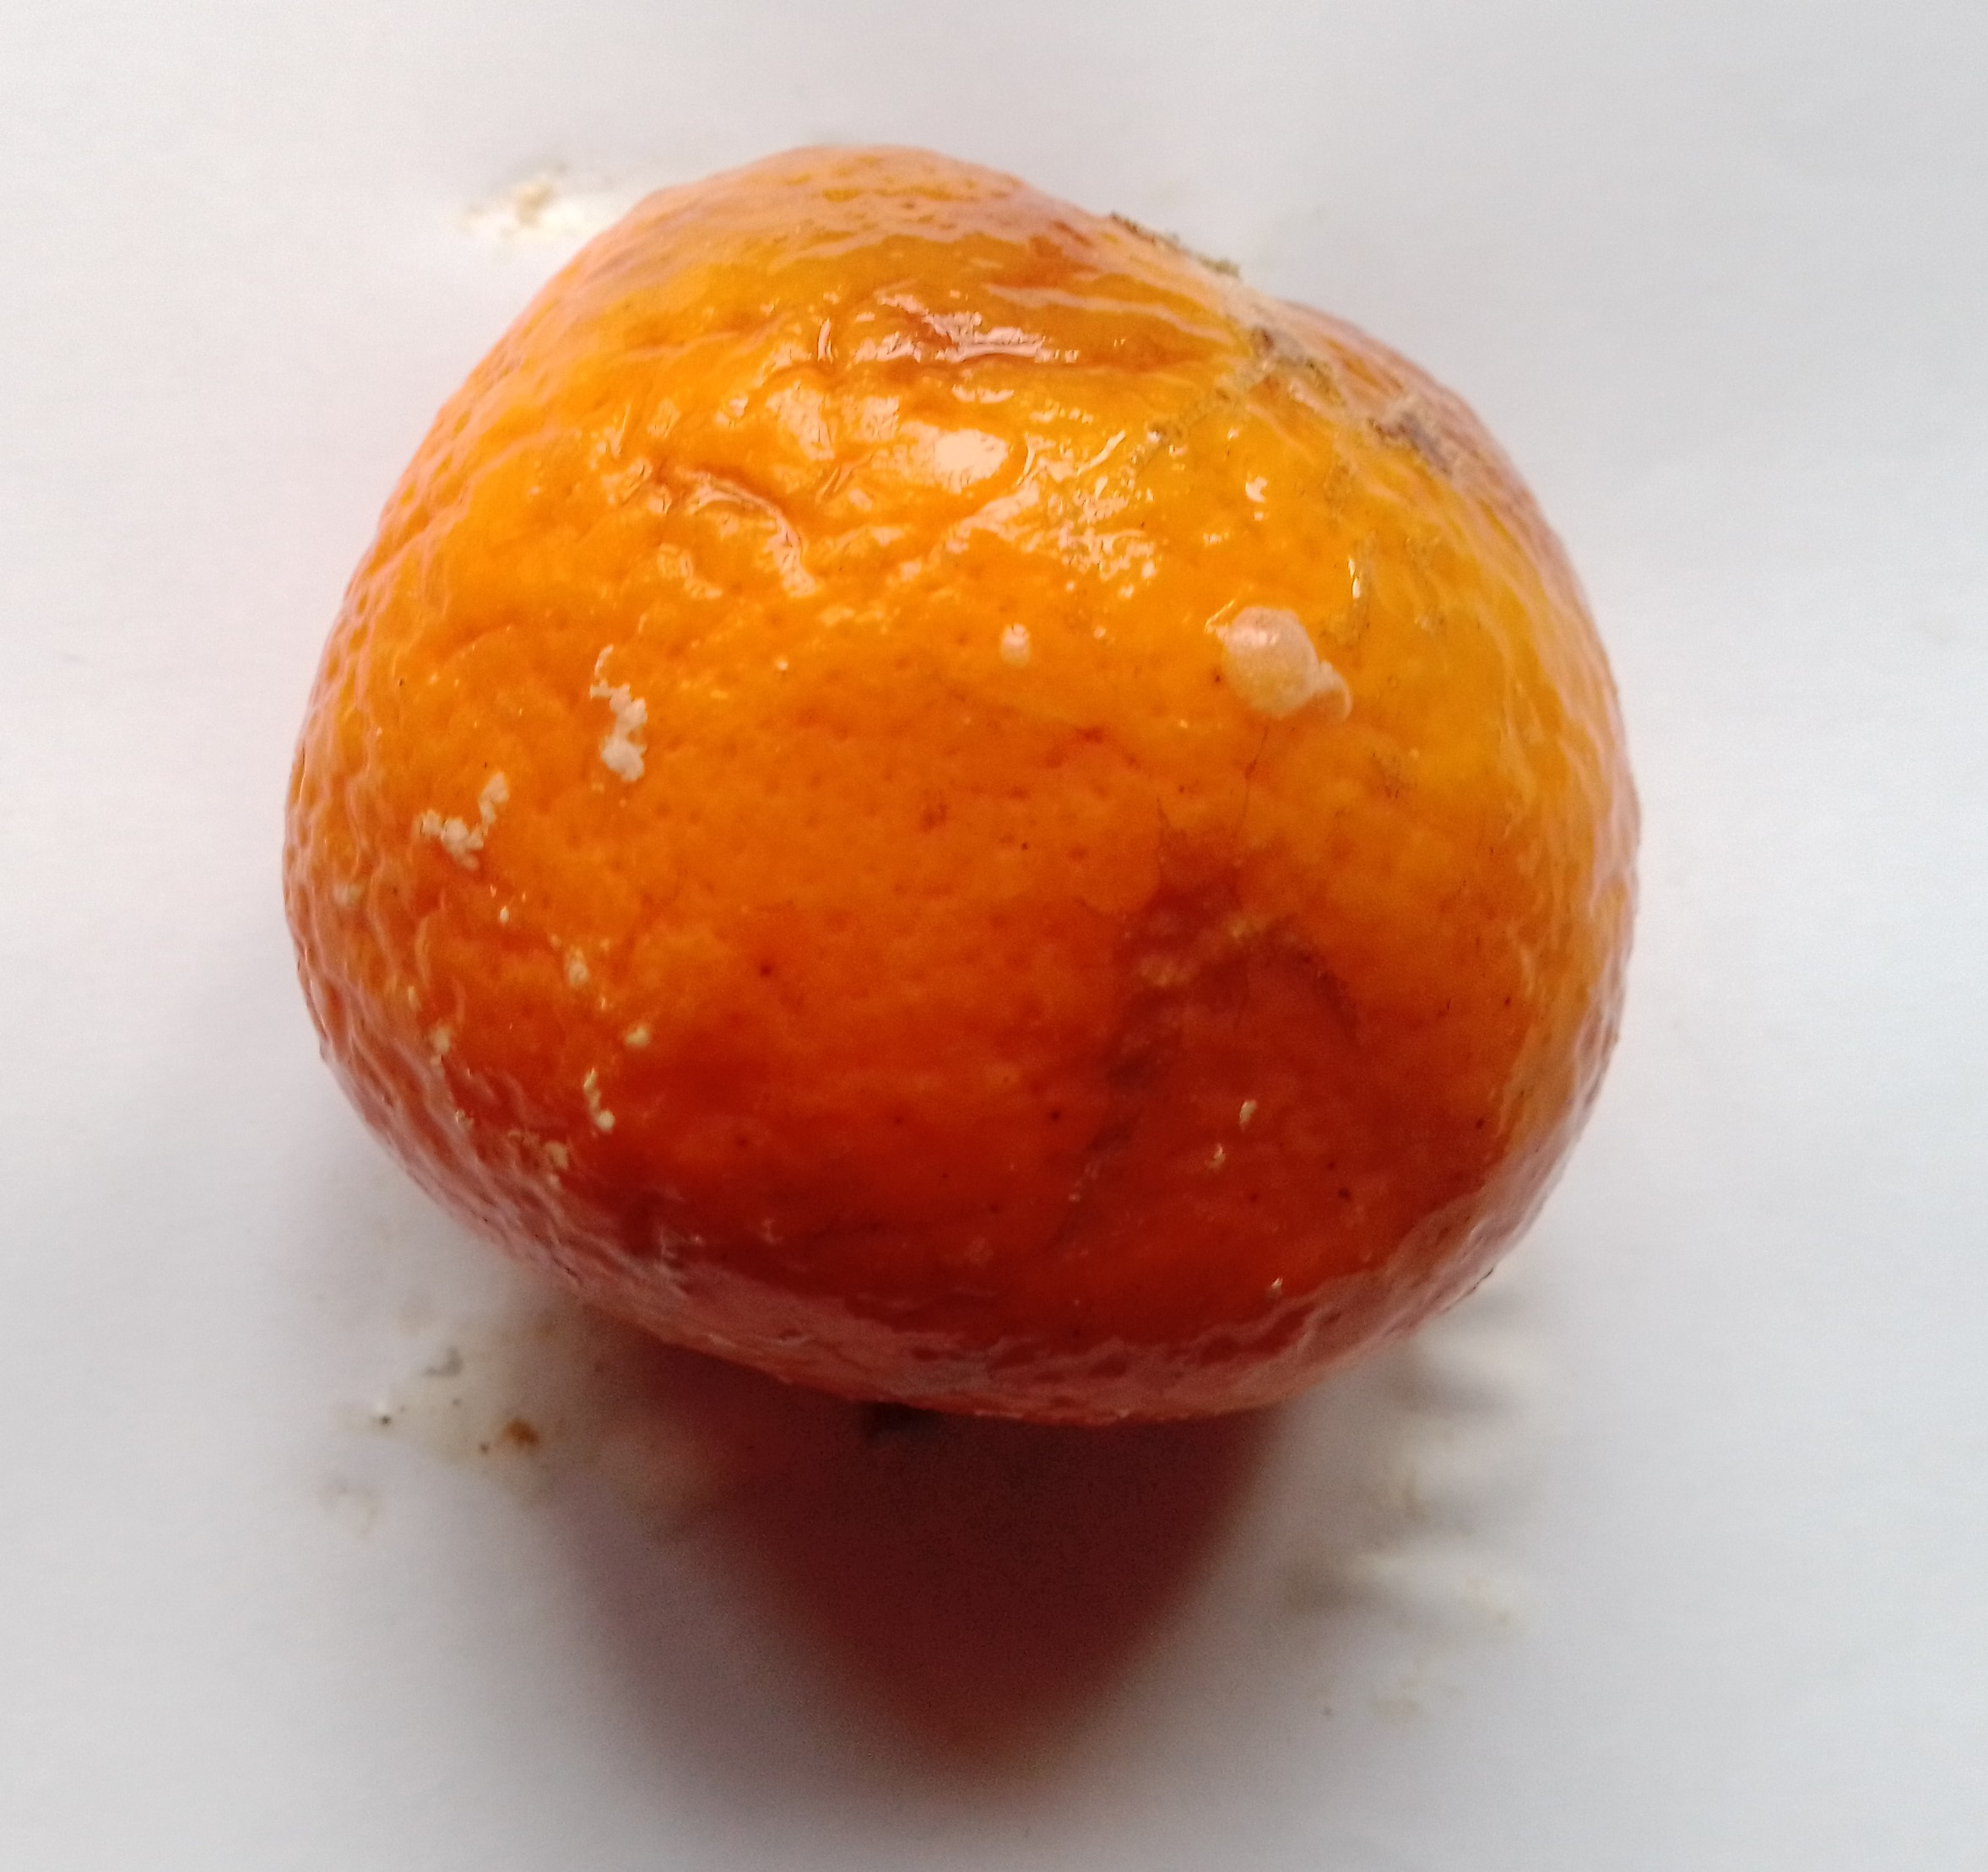
Fruit: orange
Condition: rotten